Brad Peacock

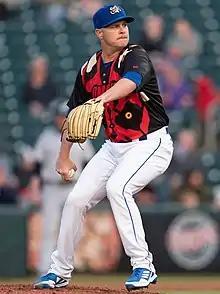
Peacock with the Omaha Storm Chasers in 2022

Bradley Joseph Peacock (born February 2, 1988) is an American former professional baseball pitcher. He played in Major League Baseball (MLB) for the Washington Nationals, Houston Astros, and Boston Red Sox. Listed at and , he throws and bats right-handed.